Aramaya (novel)

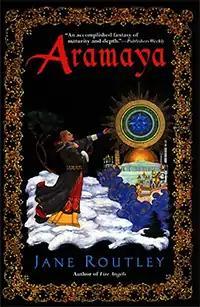
"Aramaya" first edition cover.

Aramaya is a 1999 fantasy novel by Jane Routley. It follows the second book in the series, "Fire Angels", with Dion arriving in the capitol of Akieva in search of her missing niece.